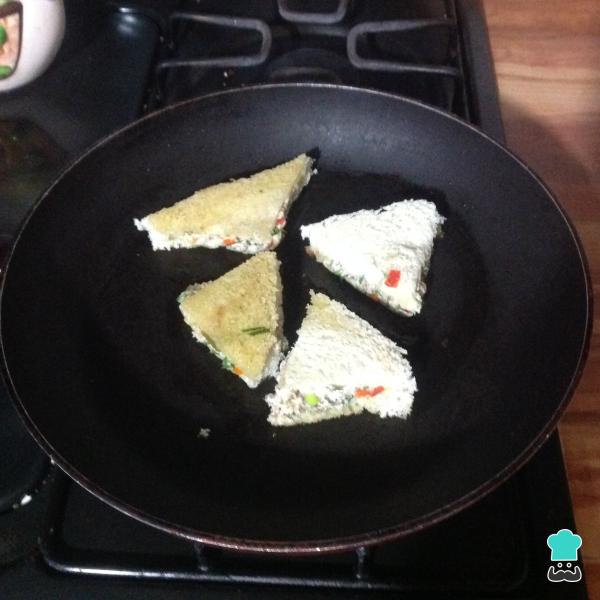
0En una sartén a fuego medio, colocamos un chorrito de aceite de oliva y doramos los emparedados.